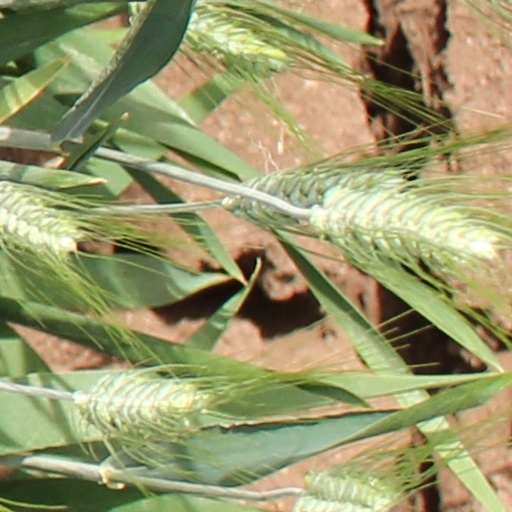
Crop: wheat